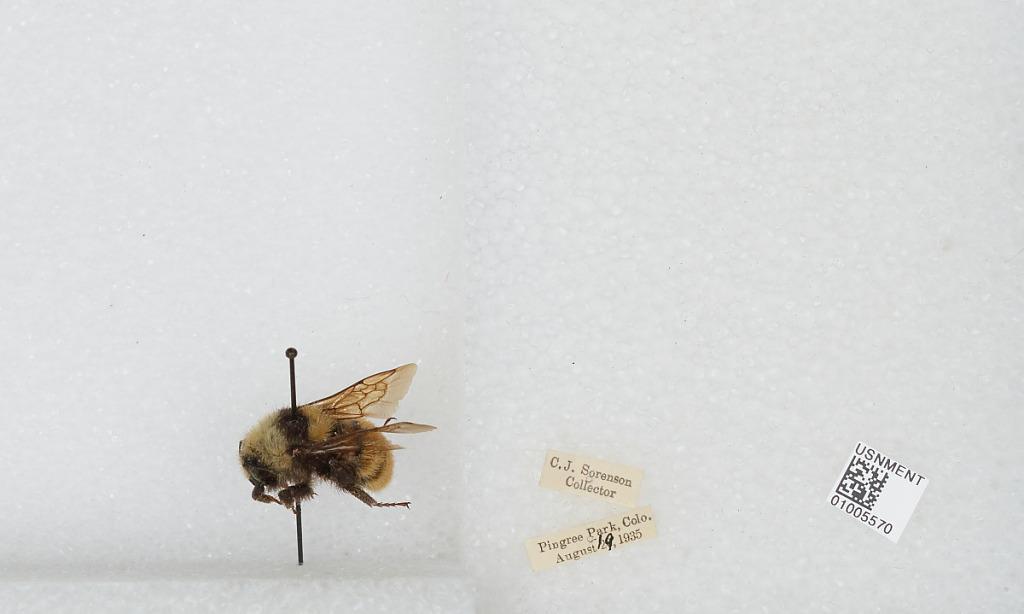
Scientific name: Bombus (Subterraneobombus) appositus Cresson
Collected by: C. Sorenson
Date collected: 1935-8-19
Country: United States
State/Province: Colorado
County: Larimer
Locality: Pingree Park
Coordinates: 40.57, -105.592